Ford Mustang SVO

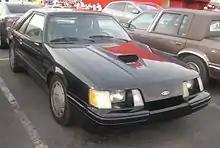
1984/85 Mustang SVO with sealed-beam headlamps

The exterior had a unique front grille and hood that was only used on the SVO line; the front end was designed to accept both sealed beam headlamps and forthcoming aerodynamic lamps, and the hood had a functional scoop for the intercooler. In addition, the Mustang SVO had thinner side moldings, smoother sail panels behind the rear quarter windows, small rear wheel spats, and a biplane spoiler that was also unique to the SVO. The coefficient of drag was 0.39, dropping slightly to 0.38 (0.37 per Ford) with the new aerodynamic lights fitted to the 1985½ The new "aero" headlights fitted to 1985½ and 1986 models had been designed for the 1984 model, but regulations would not allow them to be used until the mid-1985 update. The pinstriped taillights introduced on the SVO were later reused on the 1993 Cobra model, as well. Only four colors were available for 1984: black, silver (metallic), red ("Medium Canyon Red"), and dark grey ("Dark Charcoal Metallic").